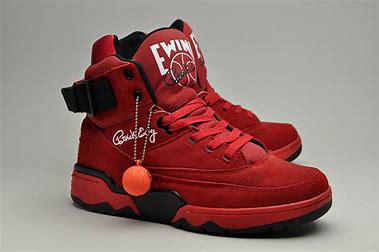
Brand: Ewing
Model: 33 Hi